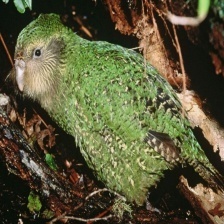
Species: KAKAPO
Scientific name: STRIGOPS HABROPTILUS